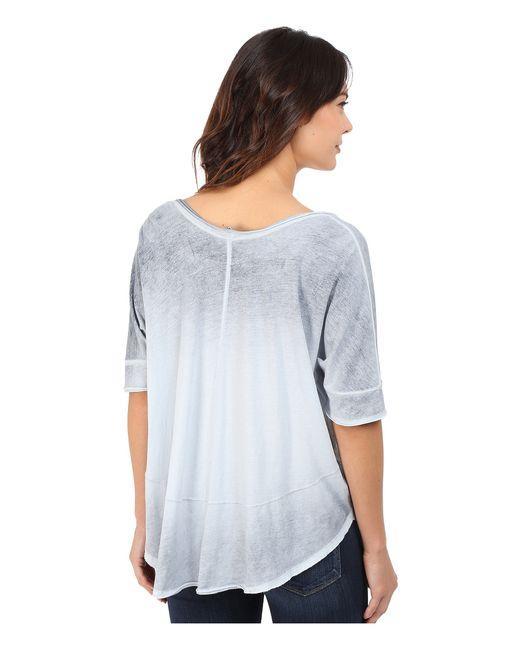
Sommer-T-Shirts für Frauen Farbe Baumwolle, V-Ausschnitt, Kurzarm